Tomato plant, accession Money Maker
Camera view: vertical (180 deg); turntable rotation: 270 degrees
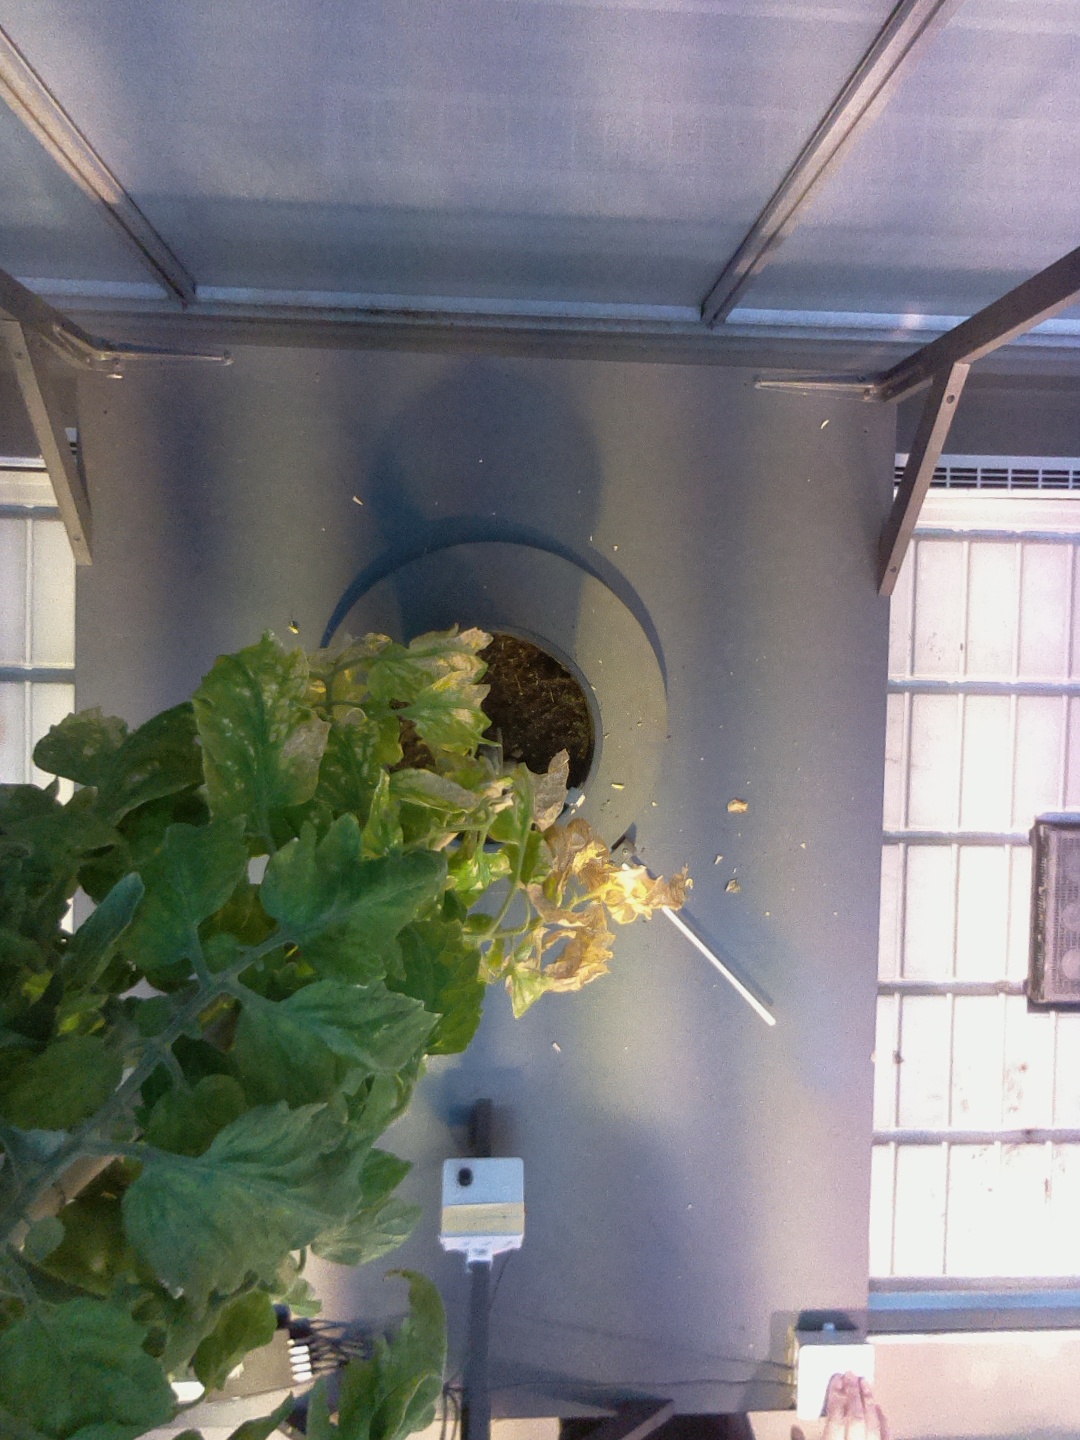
BBCH growth stage 79: 90% -100% of final fruit size